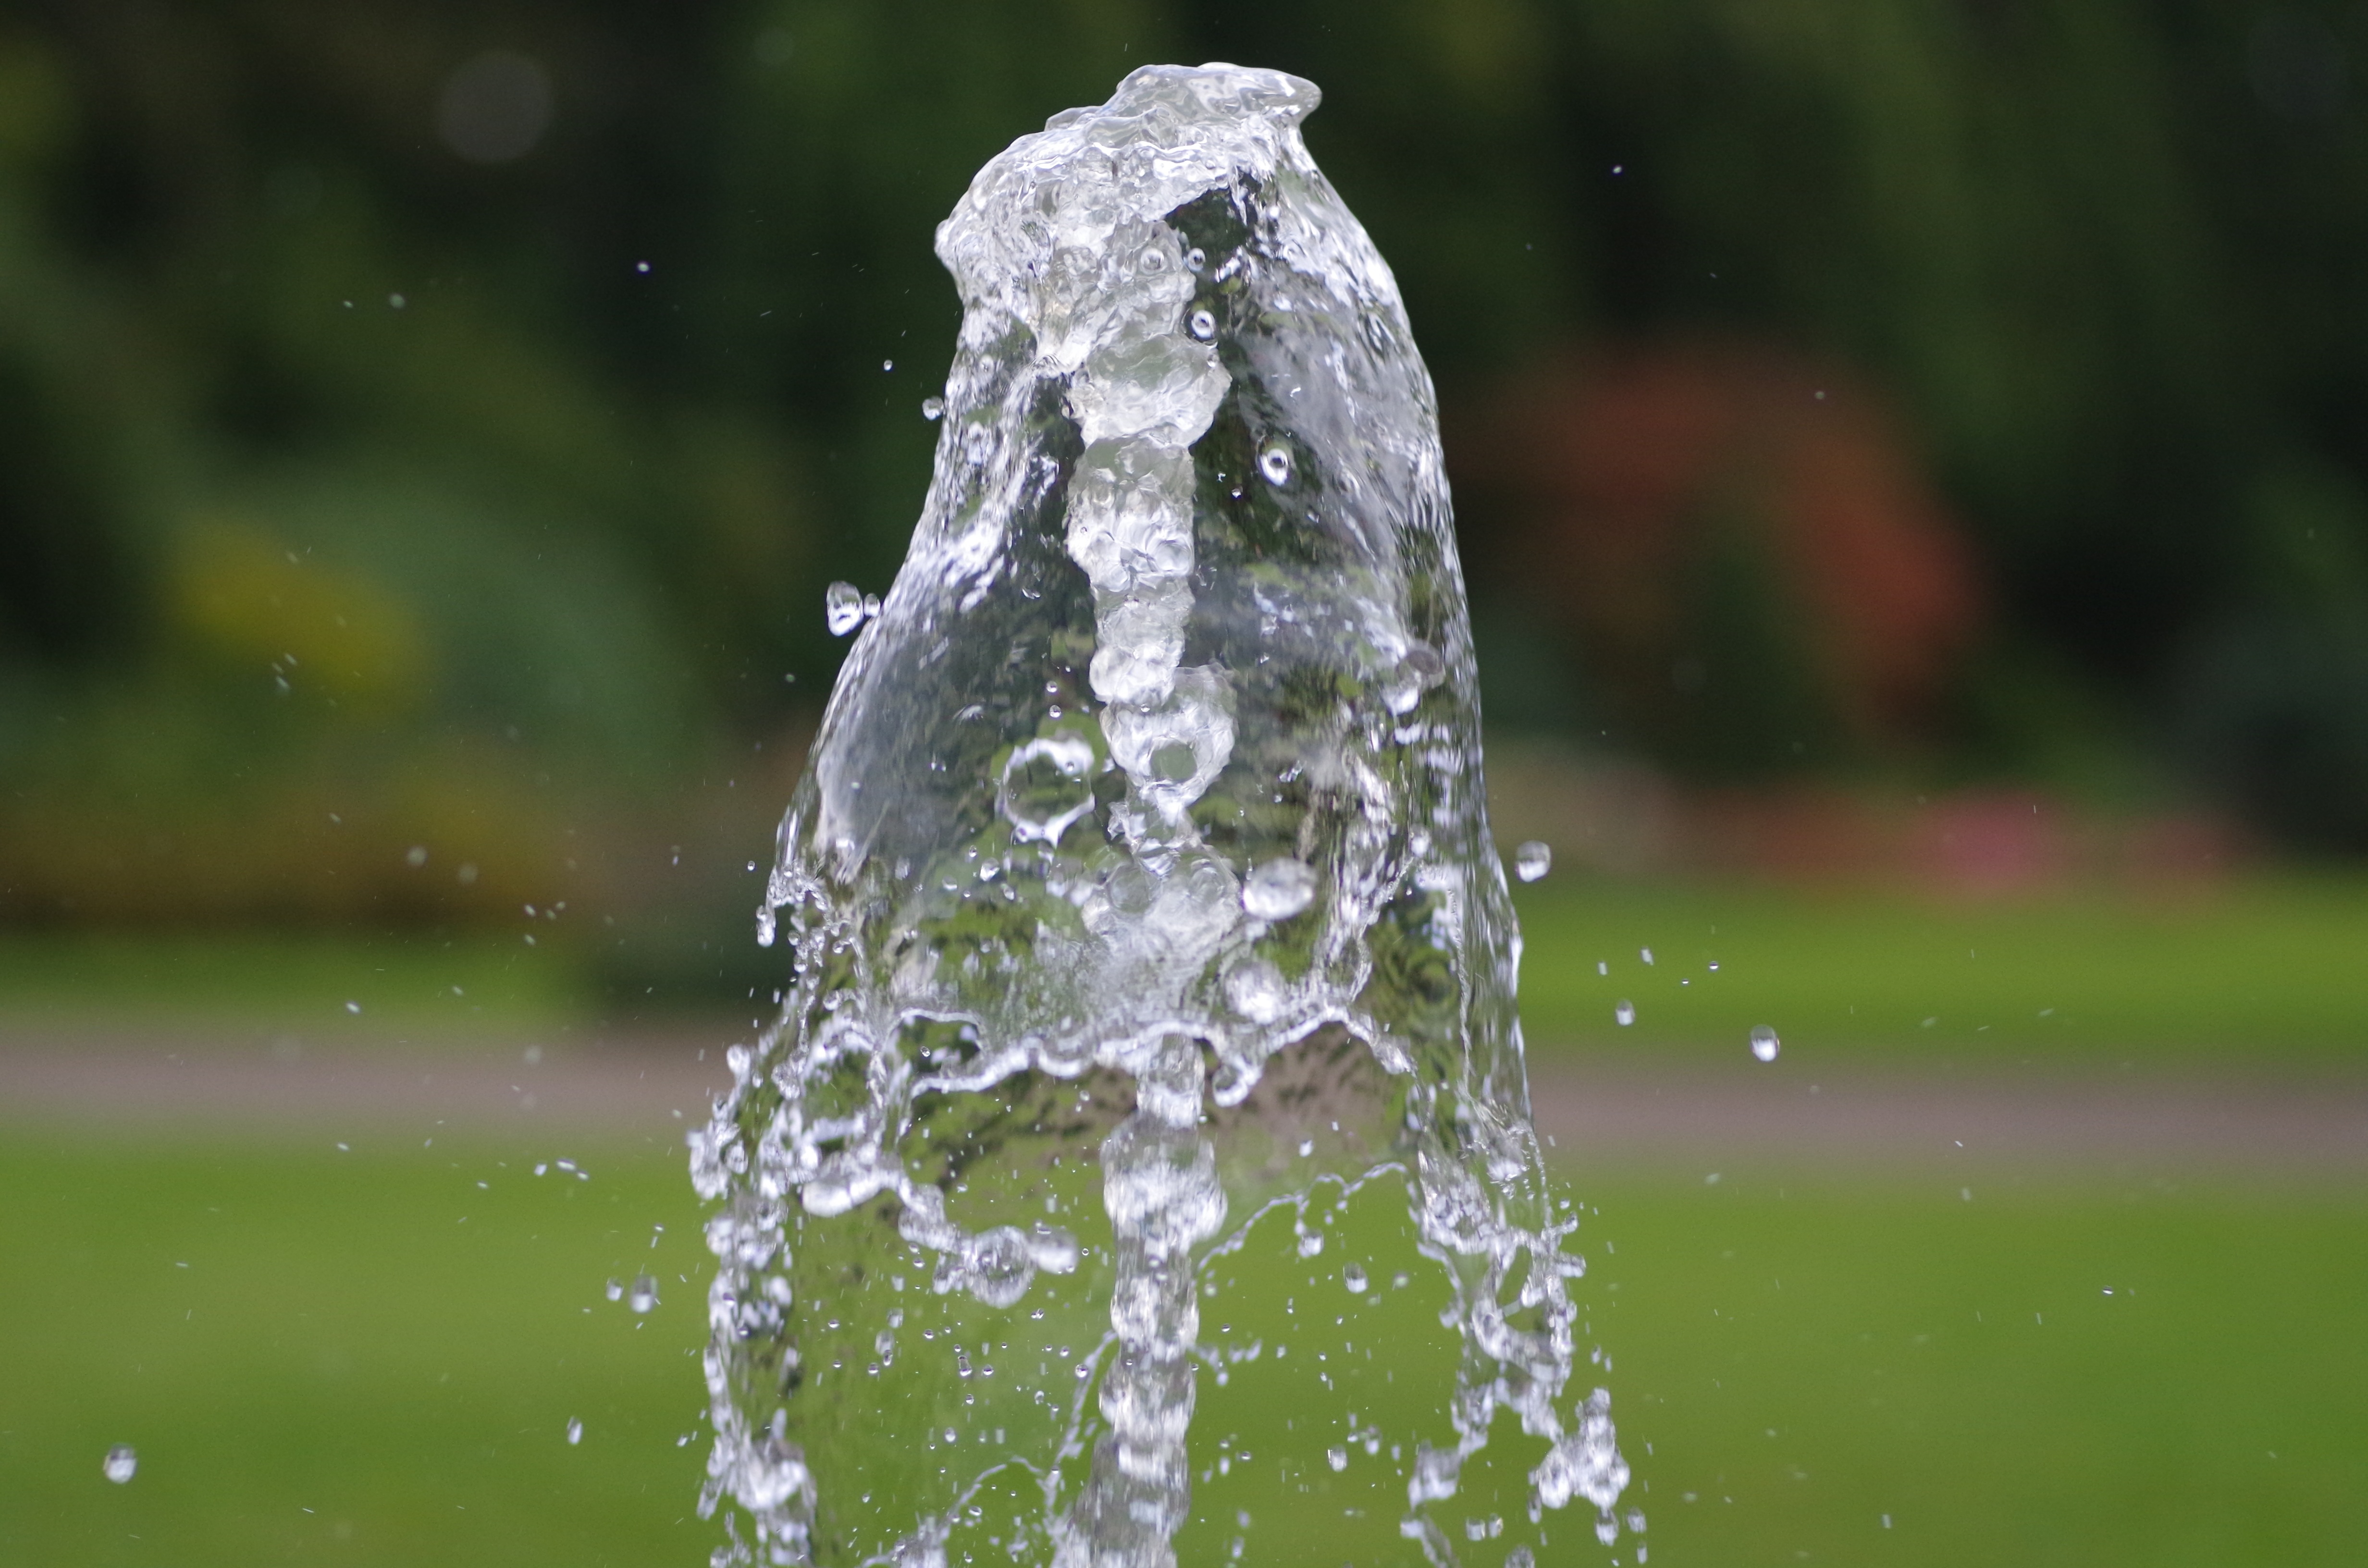
water, nature, grass, dew, leaf, frost, ice, green, drip, close up, fountain, water feature, moisture, freezing, macro photography, plant stem